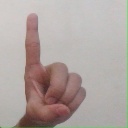
अक्षर: ड